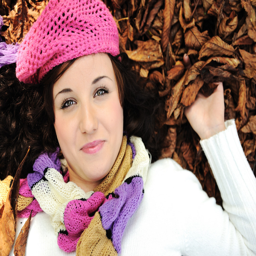
young beautiful girl lying in the fall leaves